Hypoxylon canker of shade trees

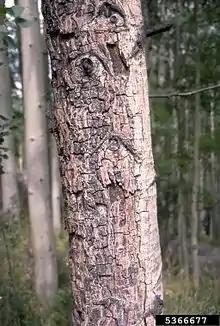
"Hypoxylon mammatum" symptoms on aspen

"Hypoxylon" canker of shade trees has three primary species, through which the pathogen can infect a variety of hardwood shade trees. "Hypoxylon atropunctatum" is most commonly found on oak, "Hypoxylon mammatum" is a significant pathogen on aspen trees, and "Hypoxylon tinctor" infects sycamore trees. In order to tell if the pathogen is affecting the tree, the bark must be closely examined, but the symptoms are distinct.